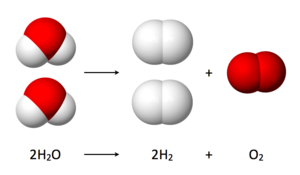
Le craquage de l'eau est un processus aboutissant à la dissociation de l'hydrogène et de l'oxygène de l'eau, atomes composant la molécule d'eau H₂O, par thermolyse, électrolyse ou radiolyse. La réaction thermochimique commence à haute température pour devenir complète vers 2 500 °C.